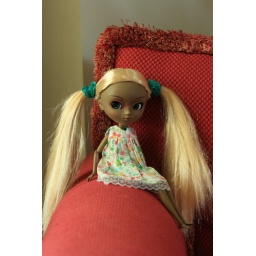
You call this a vacation...here we are in Florida..and I am sitting in a chair upstairs!!! What is with this...